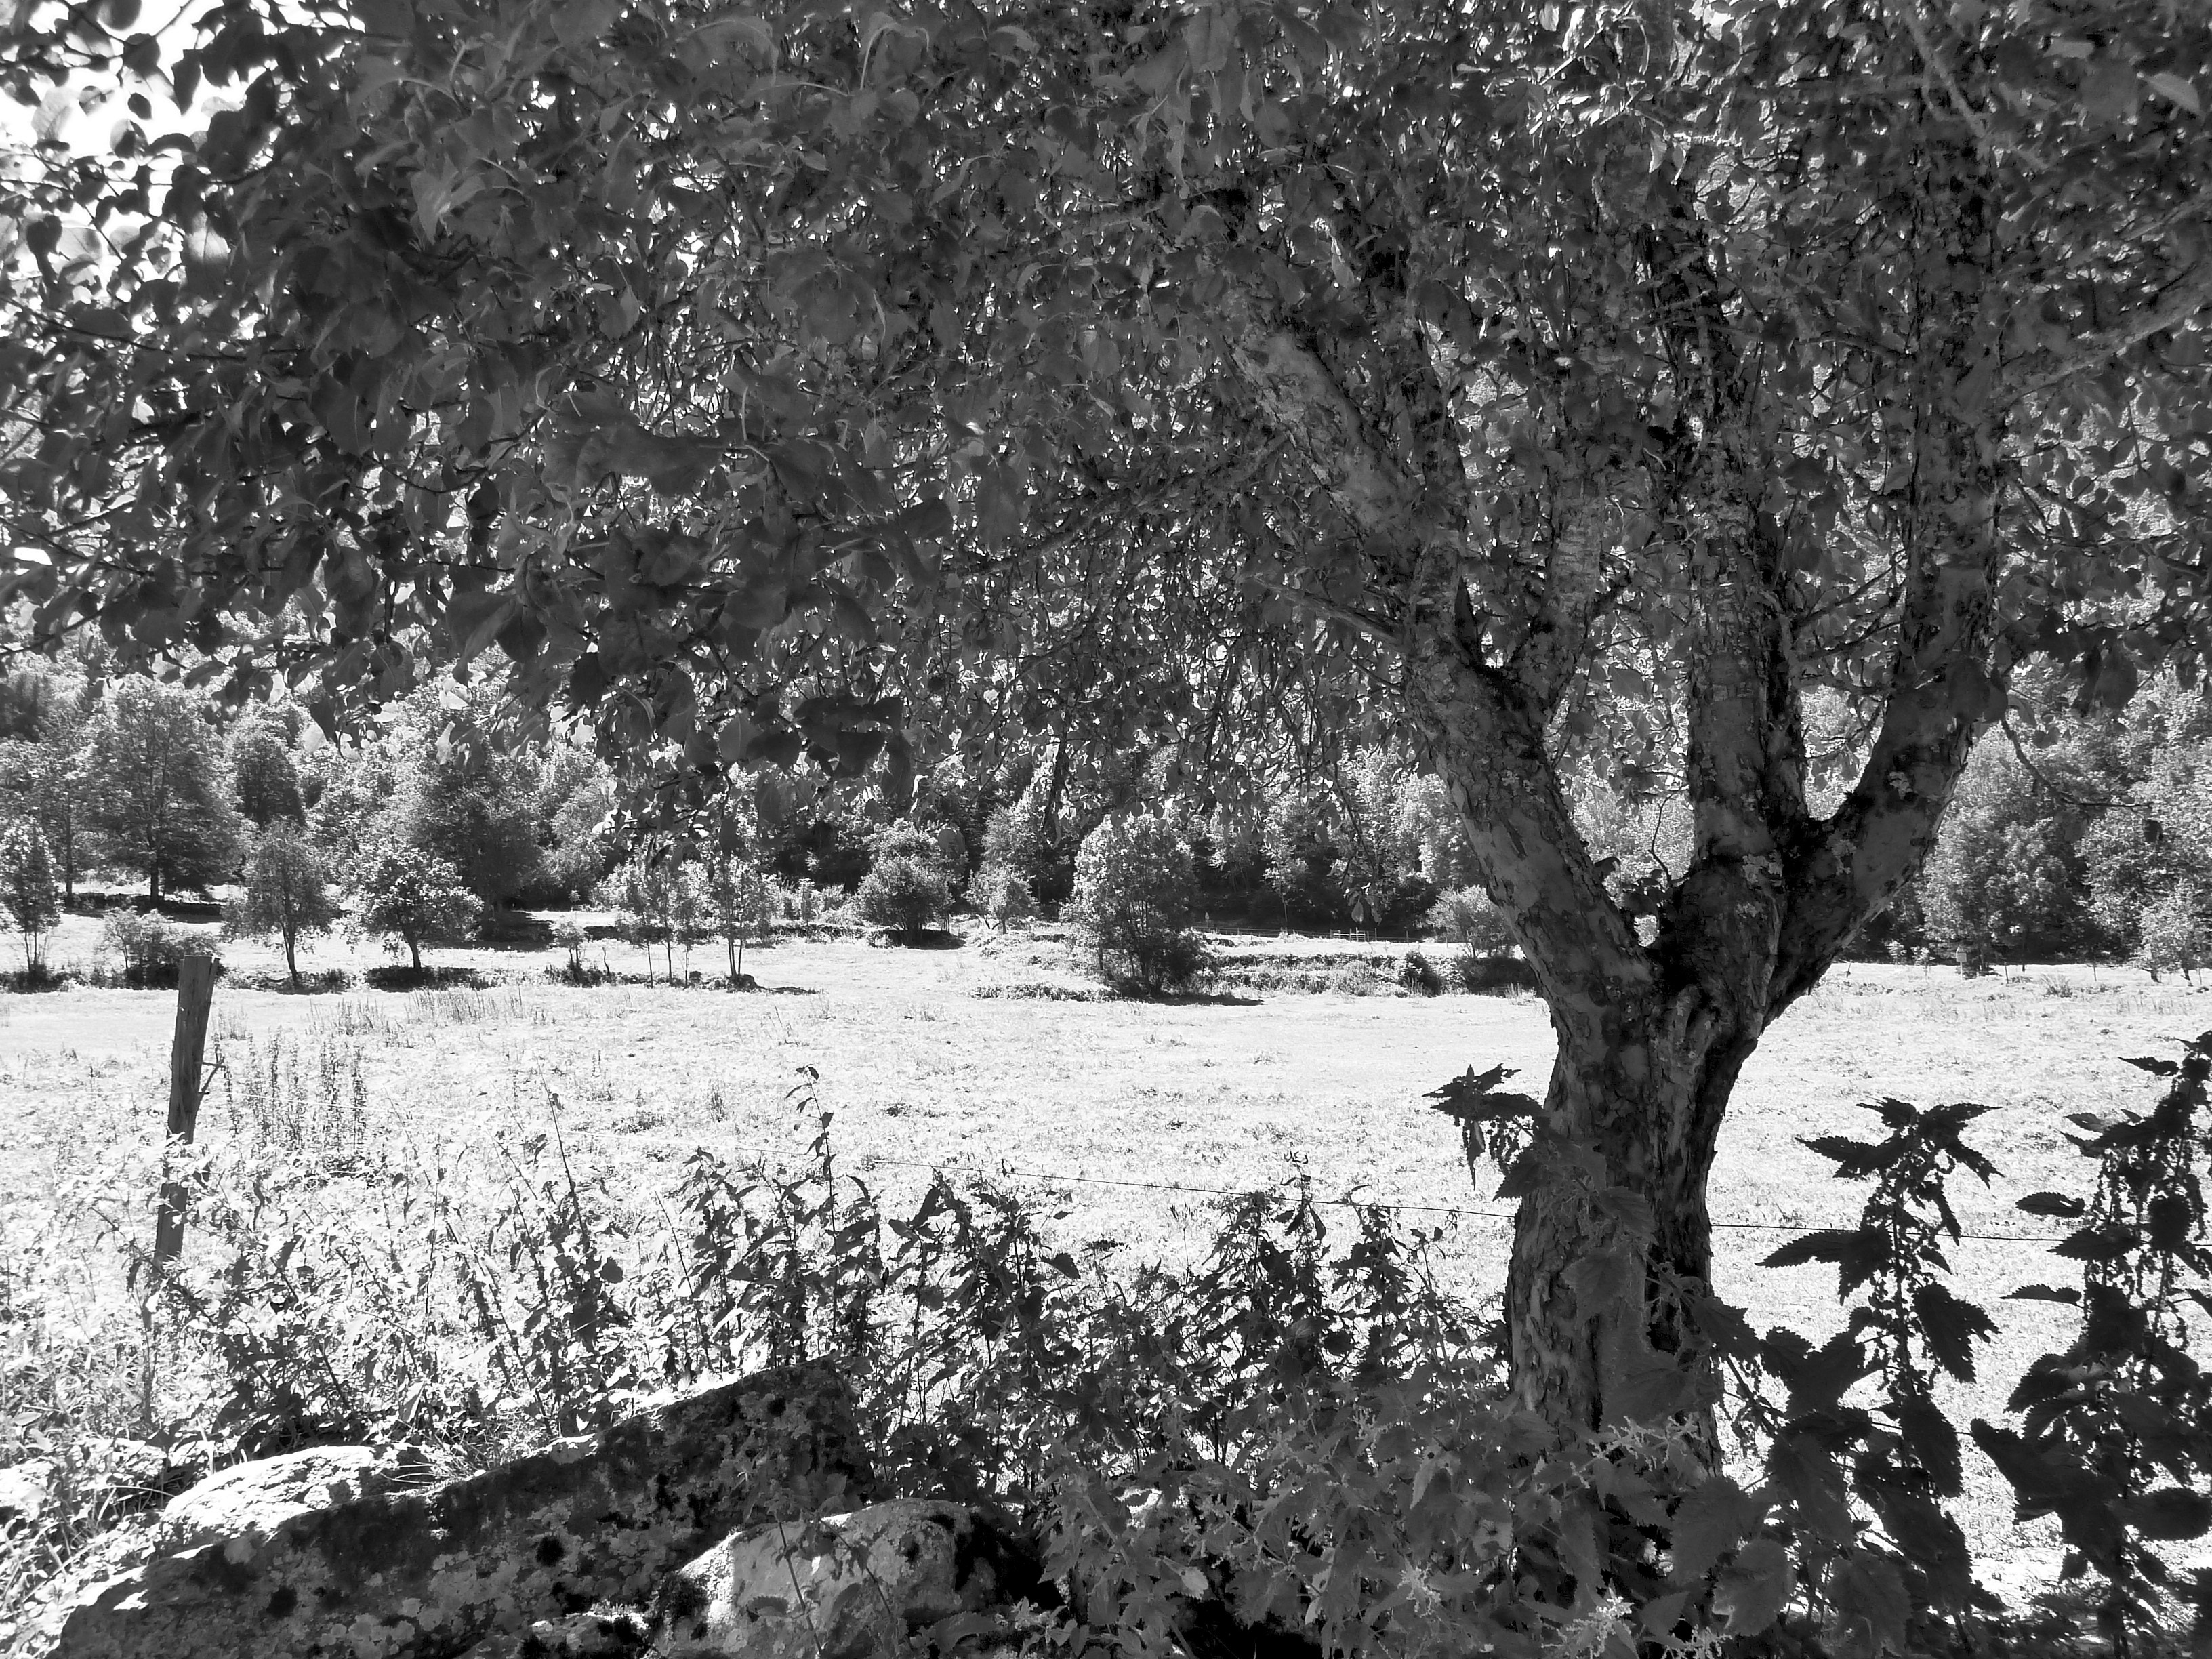
tree, nature, forest, branch, snow, winter, black and white, plant, prairie, leaf, flower, monochrome, season, vegetation, woodland, rural area, monochrome photography, woody plant